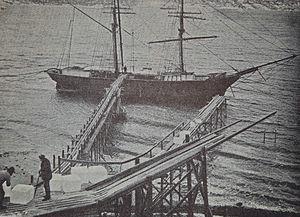
Le commerce de la glace est une industrie du XIXᵉ siècle dont l'objet est la récolte de blocs de glace d'origine naturelle, ensuite vendus aux commerçants, aux industriels et aux particuliers. La glace était récoltée à la surface des étangs et des cours d'eau gelés puis stockée dans des glacières avant d'être transportée par navire ou par train jusqu'aux clients dans le monde entier. Ce commerce révolutionna l'industrie agroalimentaire, mais fut supplanté au début du XXᵉ siècle par la production artificielle de glace.